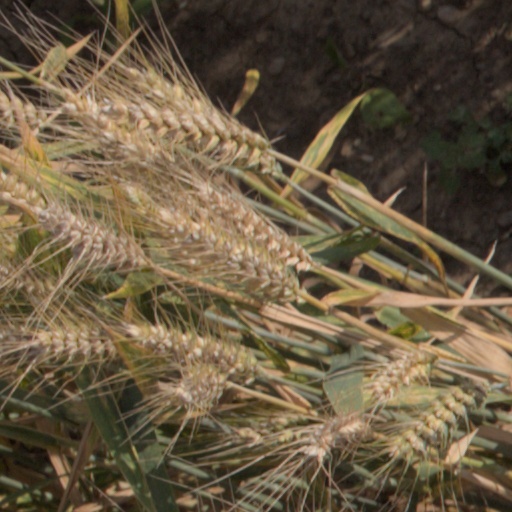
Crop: wheat